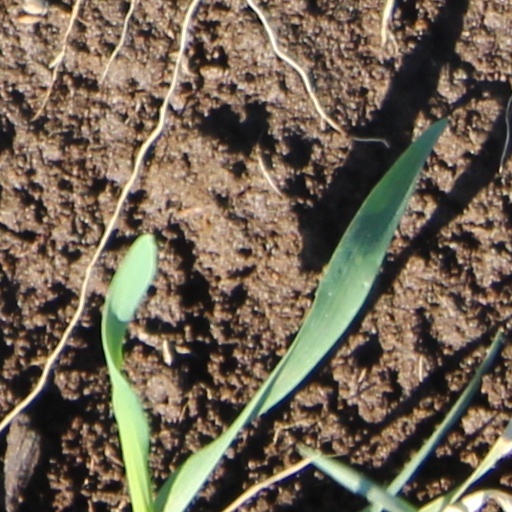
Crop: wheat